Reverend Bizarre

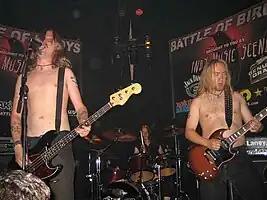
Reverend Bizarre in 2005

Reverend Bizarre was a doom metal band from Finland. Formed in 1995, they played slow and heavy traditional doom with dramatic vocals, following in the footsteps of bands such as Witchfinder General, Saint Vitus, Candlemass, Pentagram and Black Sabbath. The band was one of the biggest names in 2000s traditional doom metal.